The Holy Trinity (The Grand Tour)

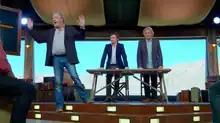
Clarkson, Hammond, and May take the stage for the first time in the series' airing.

"The Holy Trinity" is the first episode of British motoring series "The Grand Tour". It was made available exclusively through the Amazon Video streaming service, first on 17 November 2016 . Jeremy Clarkson, Richard Hammond, and James May, who previously presented as a trio on BBC Two motoring programme "Top Gear", present the show.